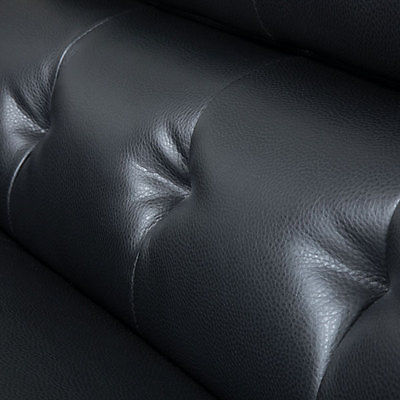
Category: sofa